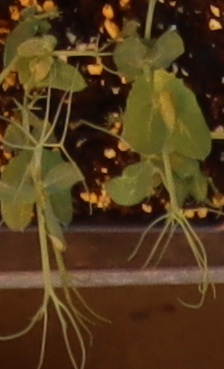
Label: Field Pea